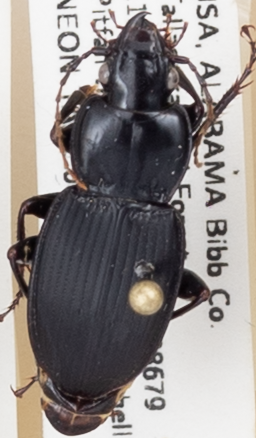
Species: Cyclotrachelus convivus
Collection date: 2019-08-07
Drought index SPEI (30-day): -0.334
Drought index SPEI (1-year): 0.54
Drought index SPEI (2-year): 0.558